Victoria Mxenge

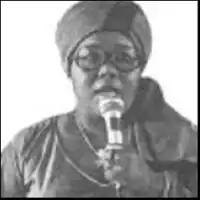

Victoria Nonyamezelo Mxenge (1 January 1942, King William's Town, Cape Province – 1 August 1985, Umlazi, Durban, Natal) was a South African anti-apartheid activist; she was trained as a nurse and midwife, and later began practising law.